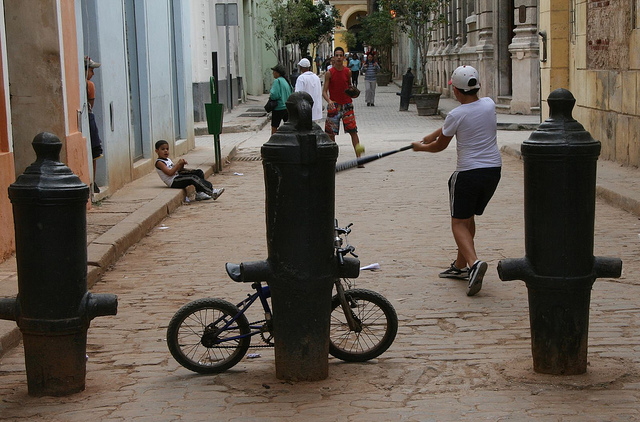
thanh niên trẻ áo trắng vung vợt đáng bóng chày